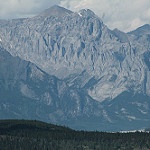
Label: mountain